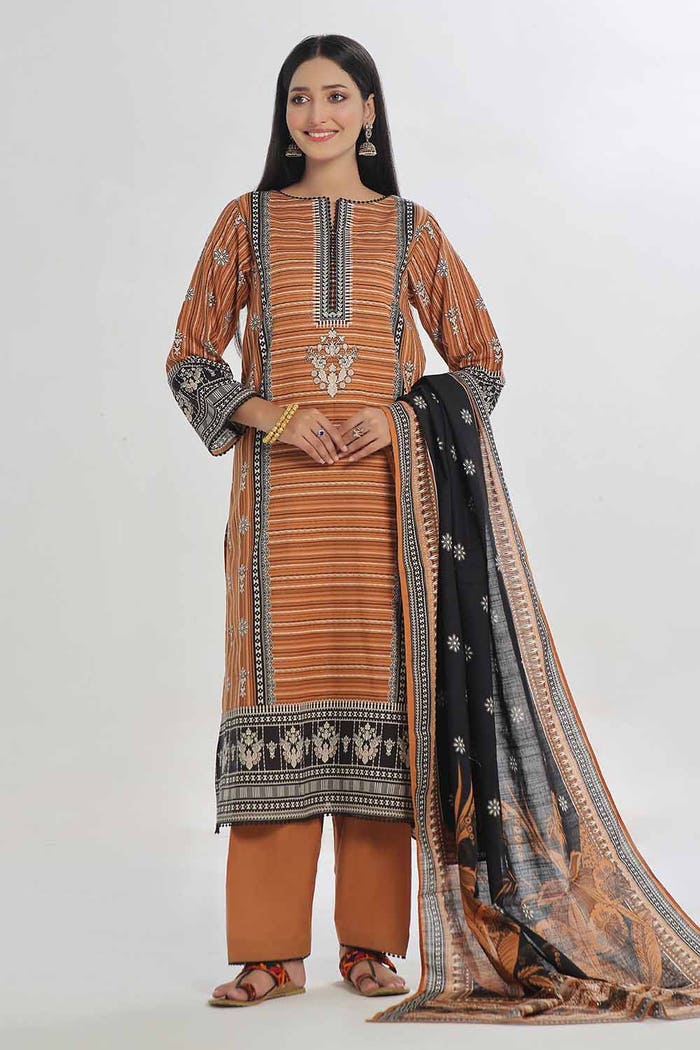
orange black kashmiri cotton salwar